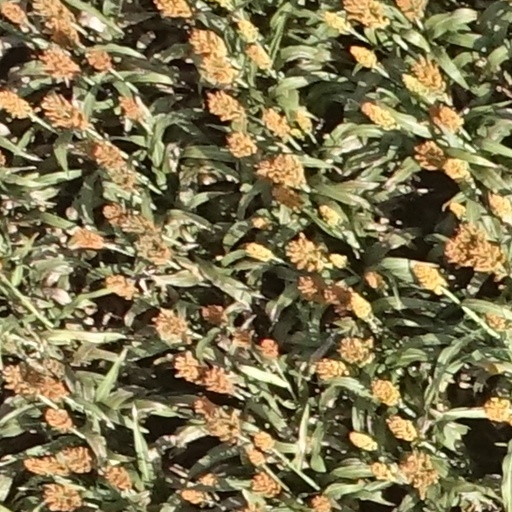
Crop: sorghum